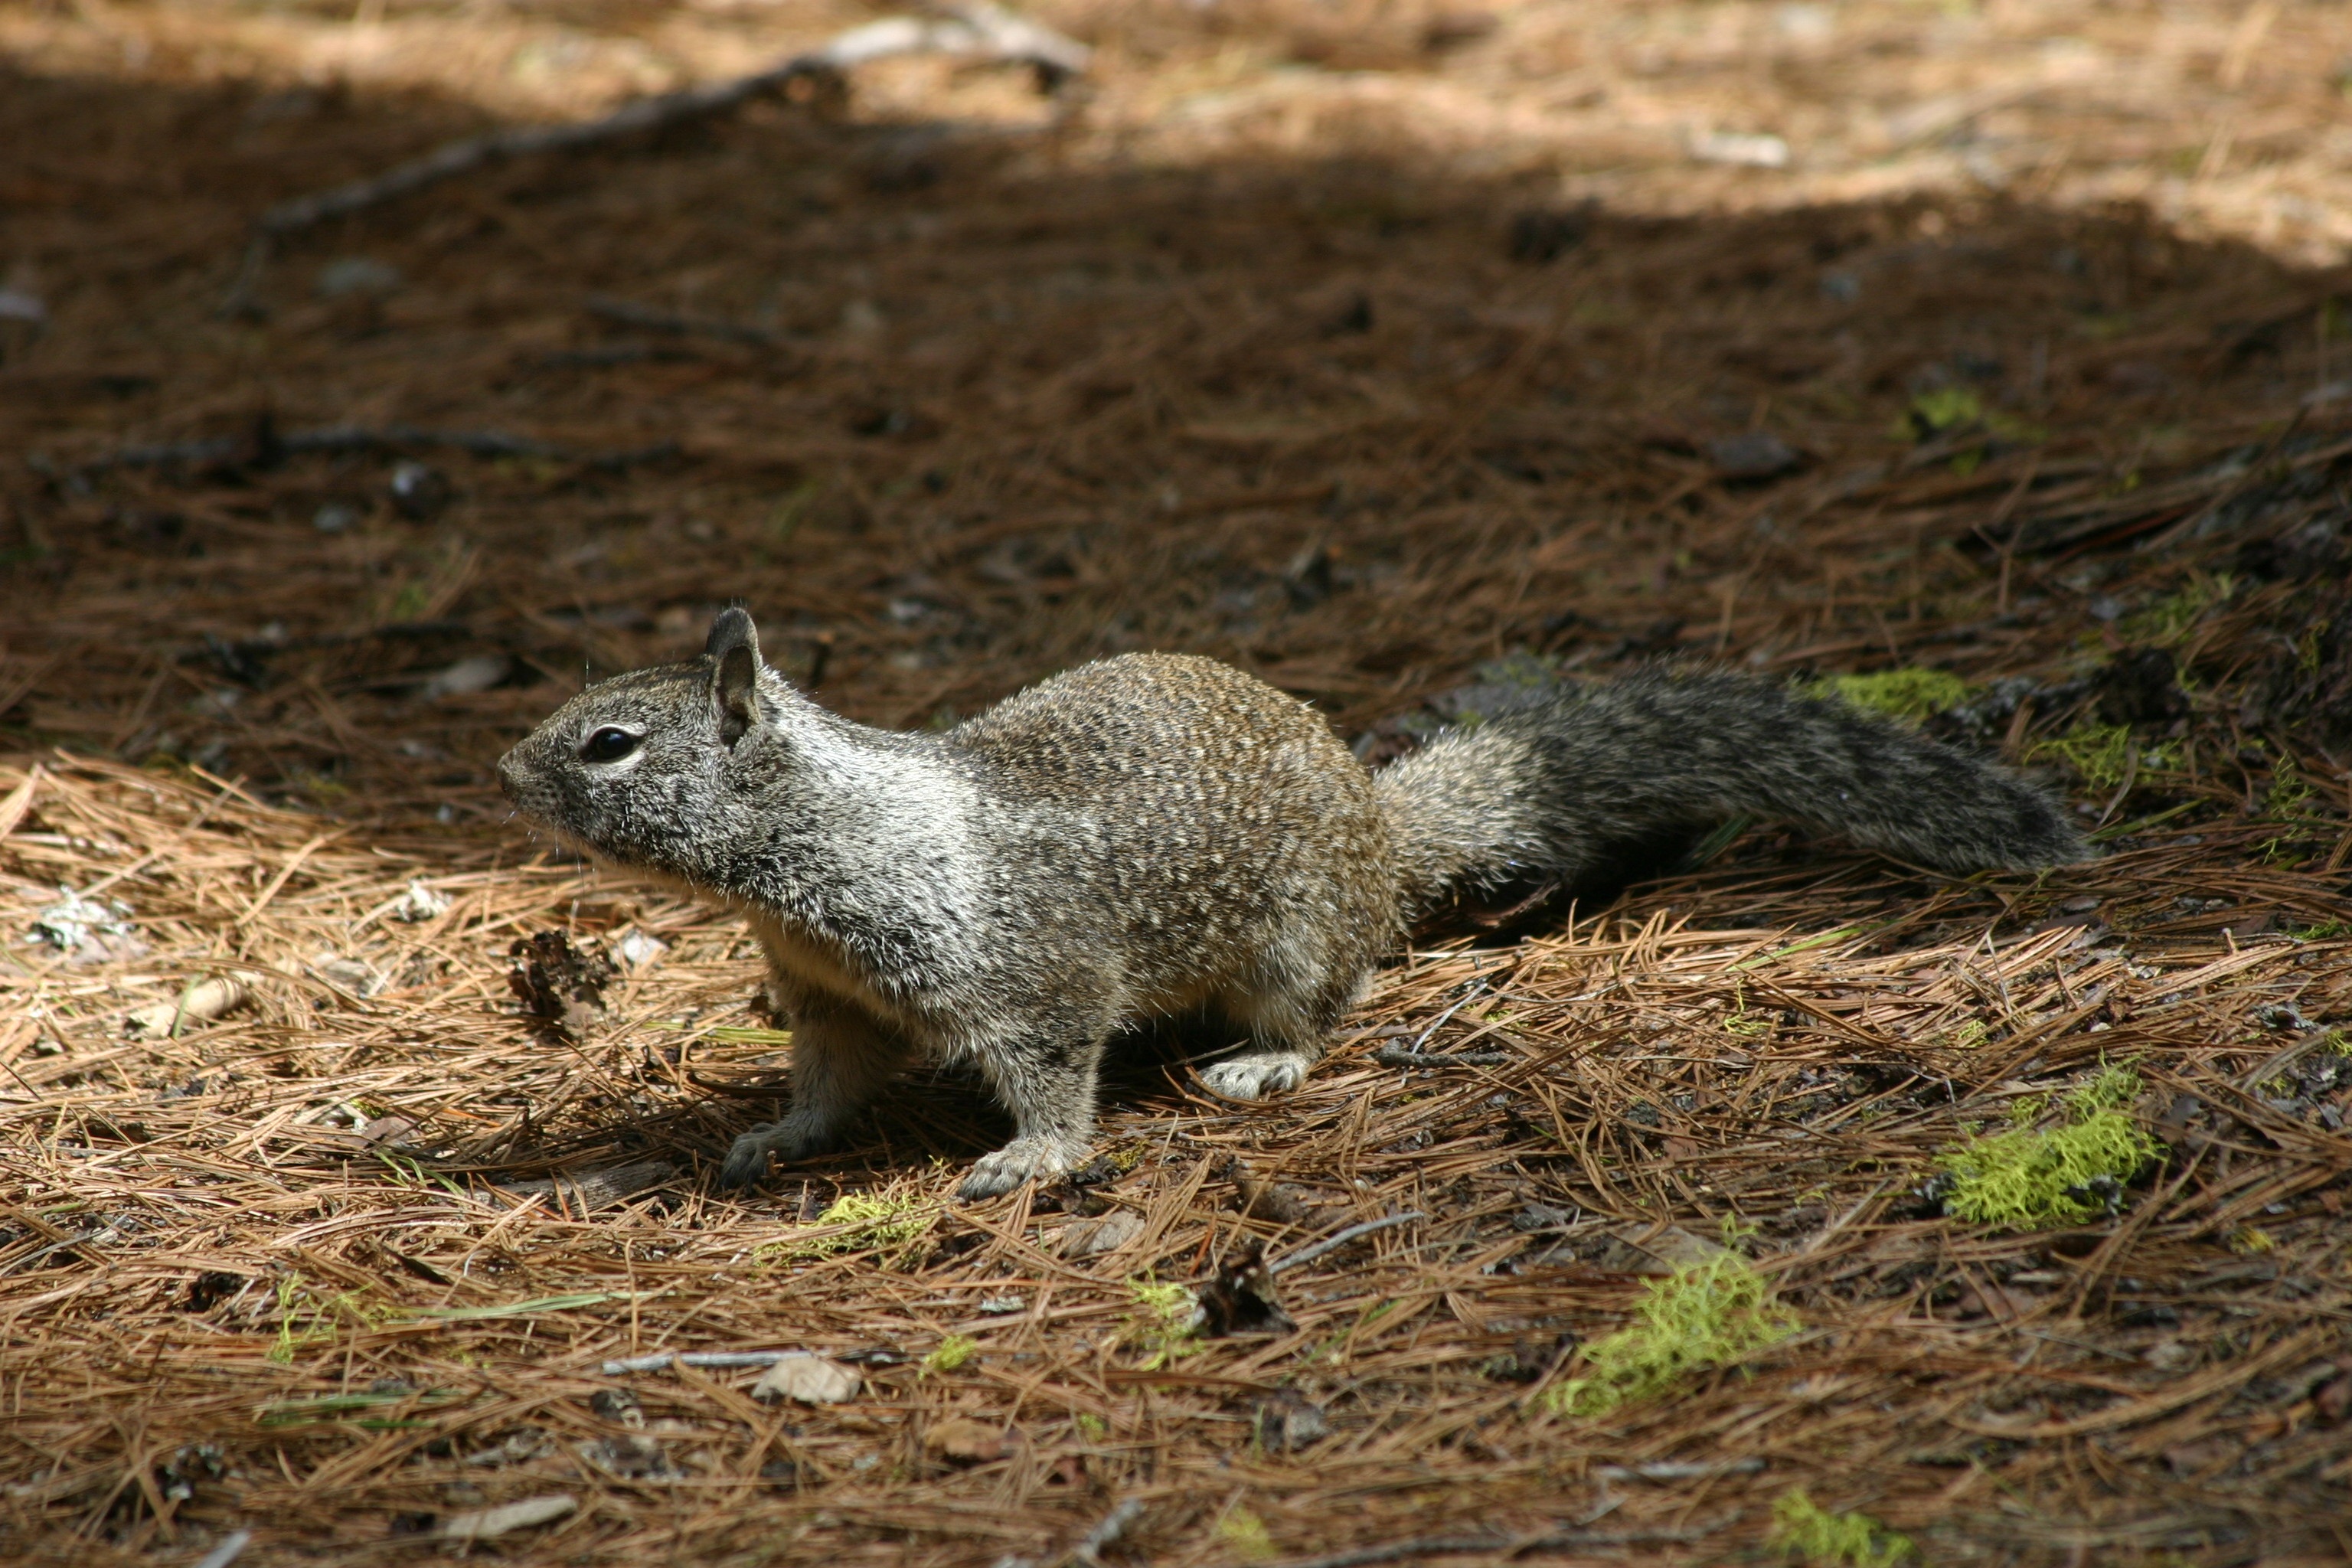
nature, forest, sweet, animal, cute, wildlife, america, mammal, squirrel, rodent, fauna, vertebrate, marmot, ground squirrel